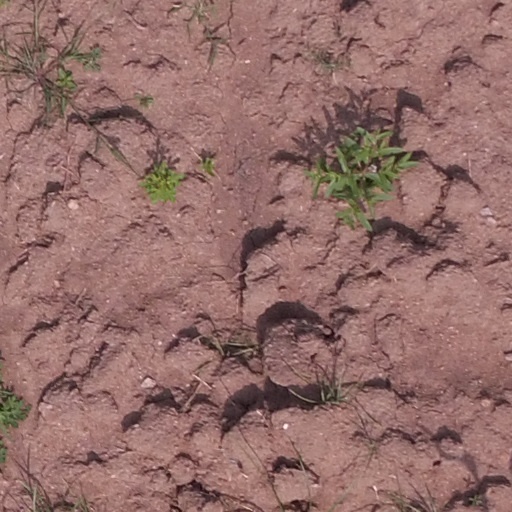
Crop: maize; corn